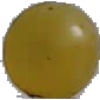
Label: Grape White 3